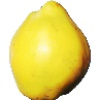
Label: Quince 1